Parner taluka

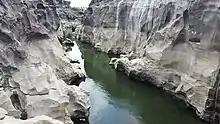
Kukadi River in Nighoj

Parner taluka has a population of 274,167 according to the 2011 census. Parner had a literacy rate of 75.64% and a sex ratio of 955 females per 1000 males. The entire population was rural. Scheduled Castes and Scheduled Tribes make up 6.97% and 6.22% of the population respectively.